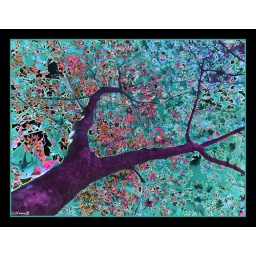
under a tree of blue